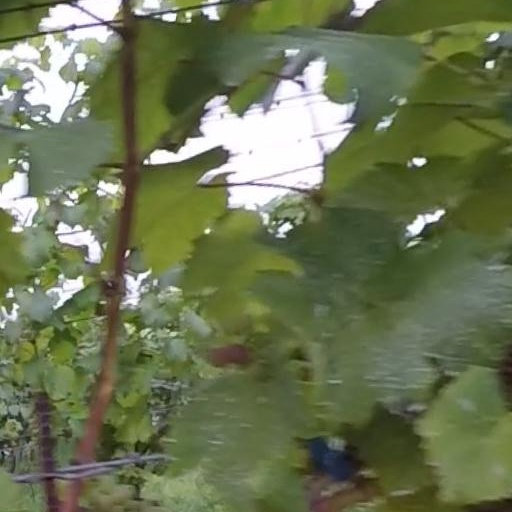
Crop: grape